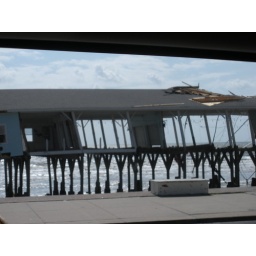
This WAS a souvenir shop over the water on the sea wall